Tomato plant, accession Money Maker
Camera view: tilt-top (135 deg); turntable rotation: 270 degrees
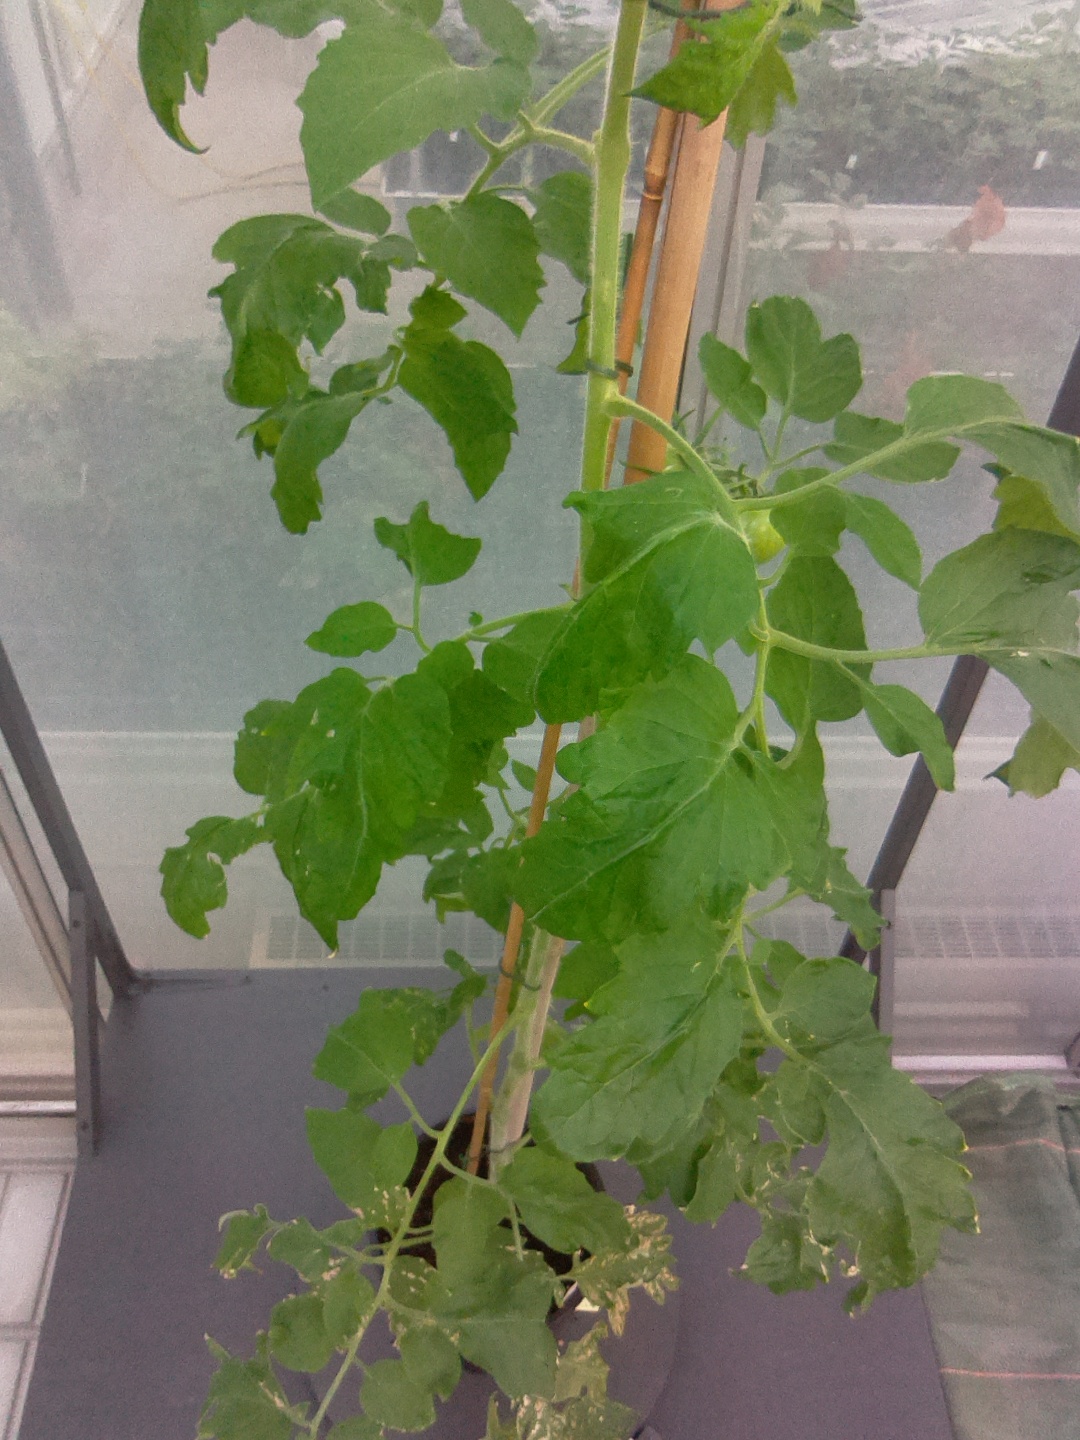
BBCH growth stage 72: 20%-30% of final fruit size